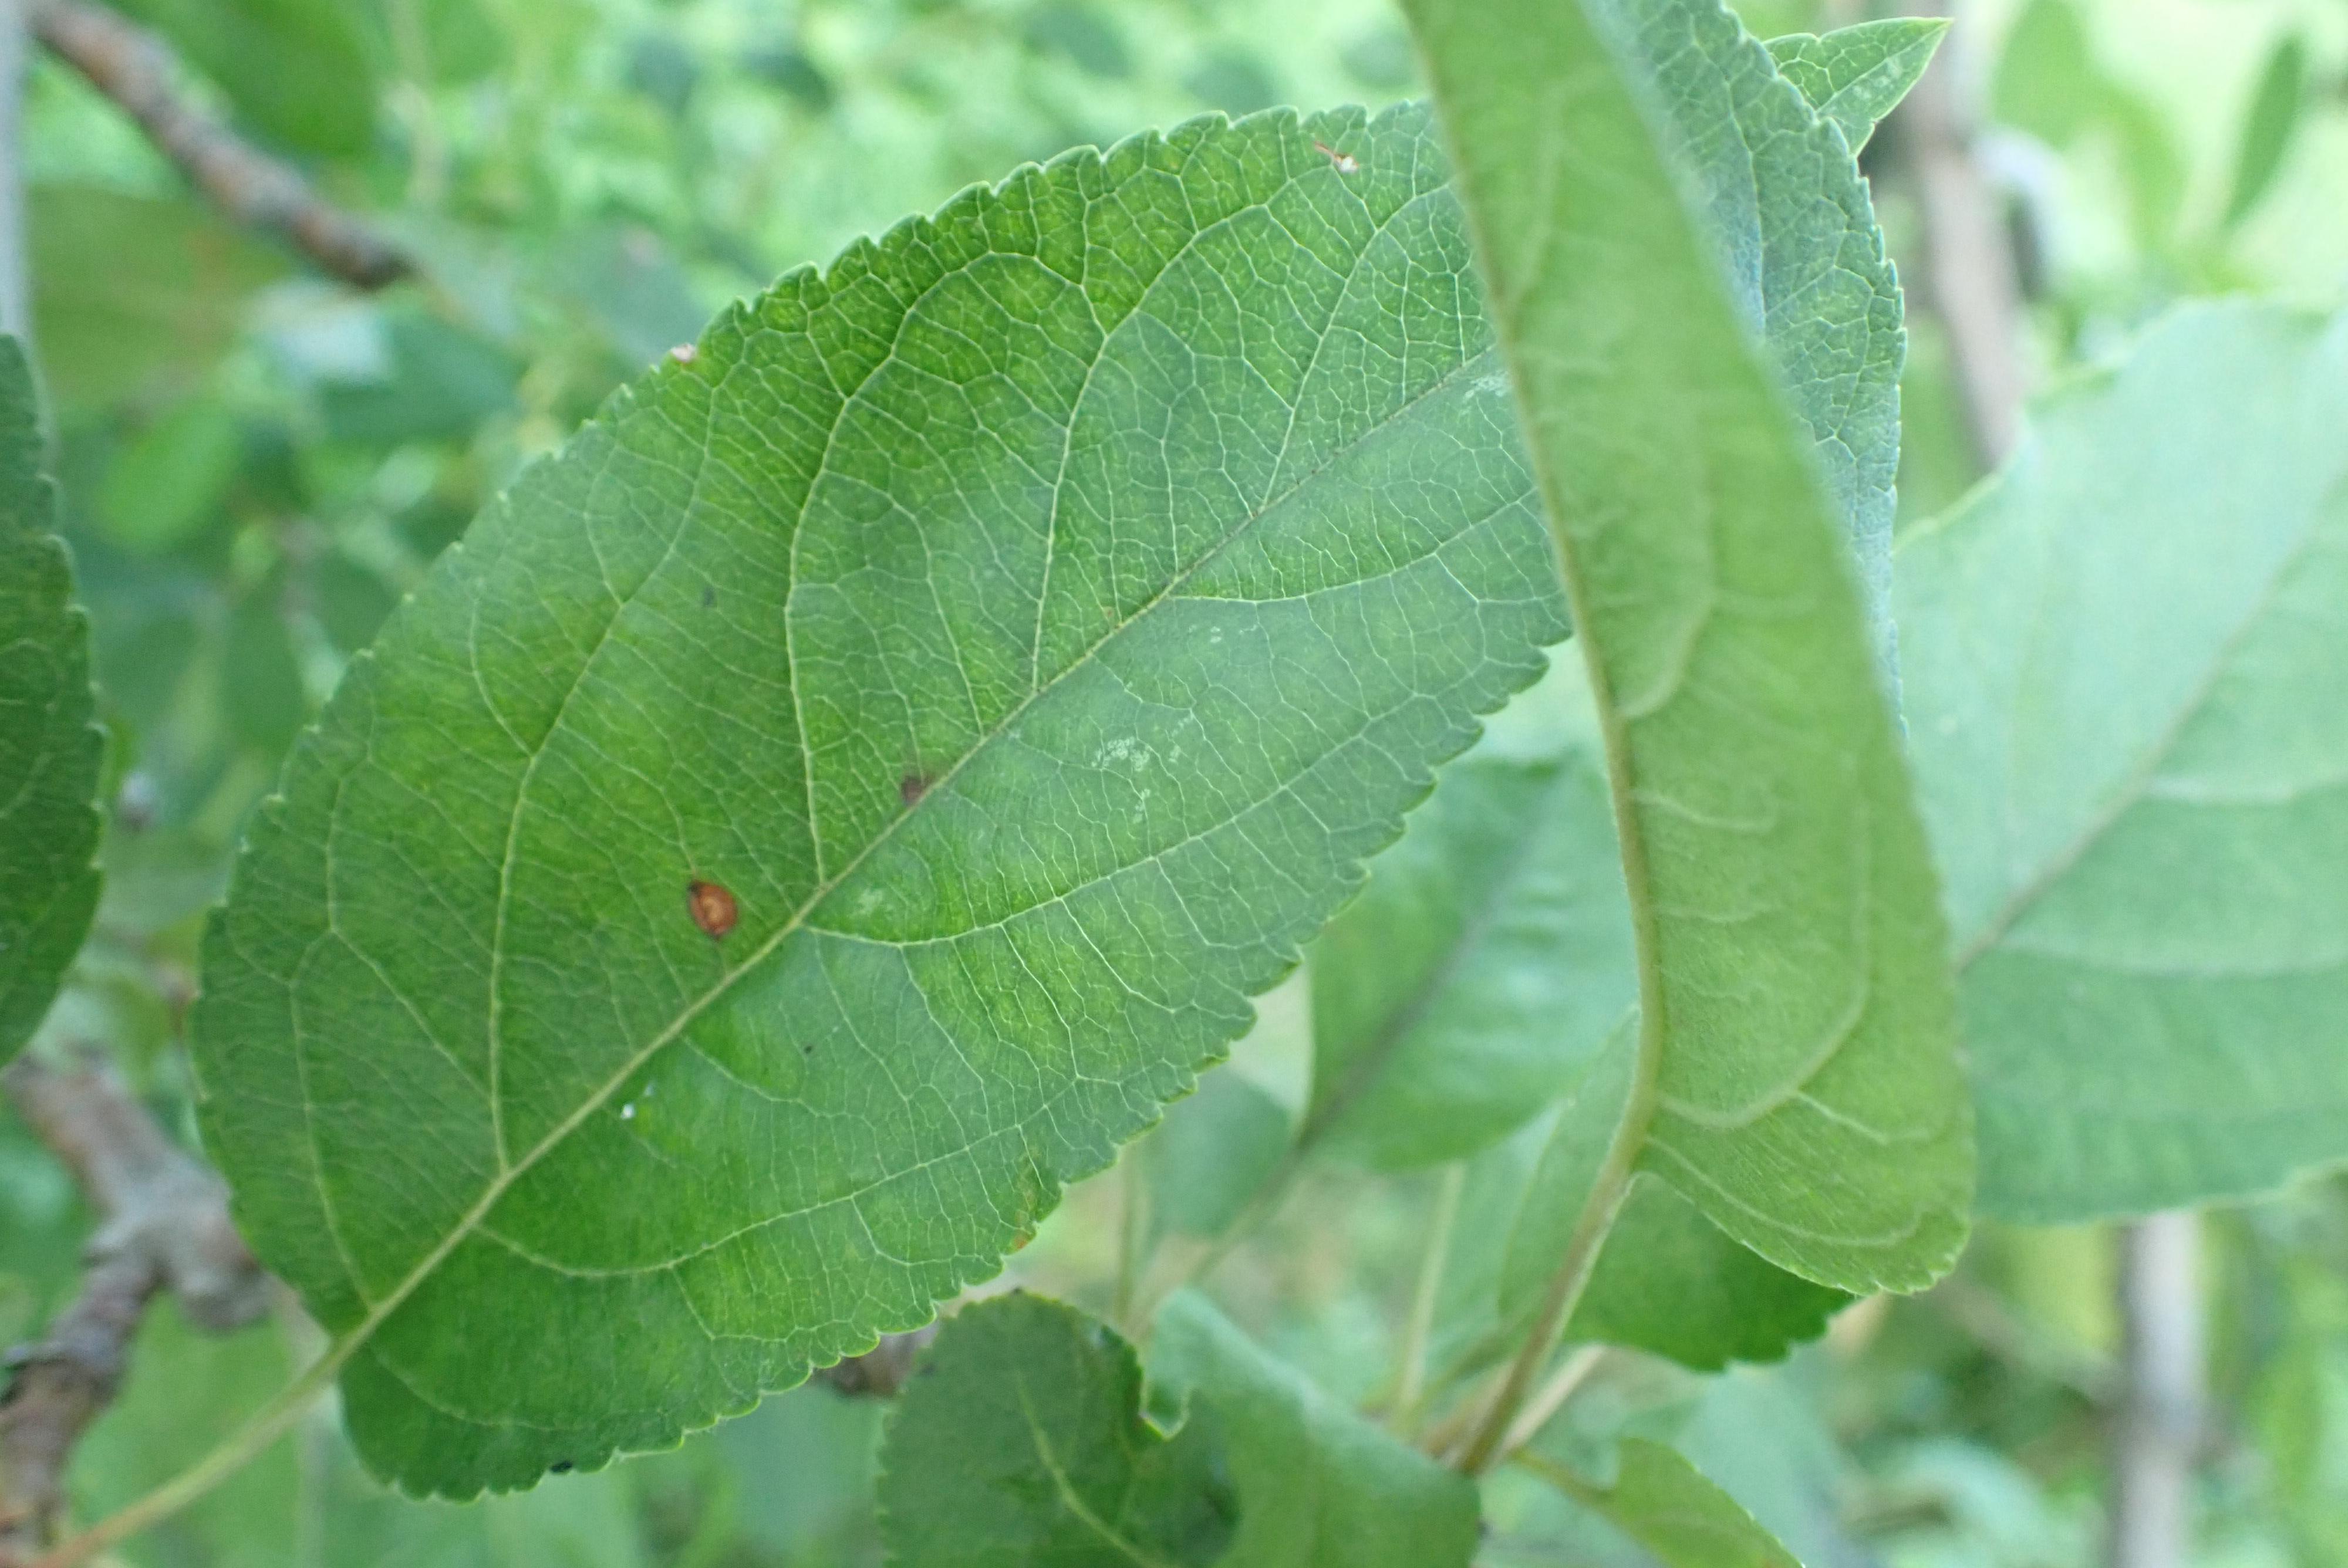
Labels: frog_eye_leaf_spot